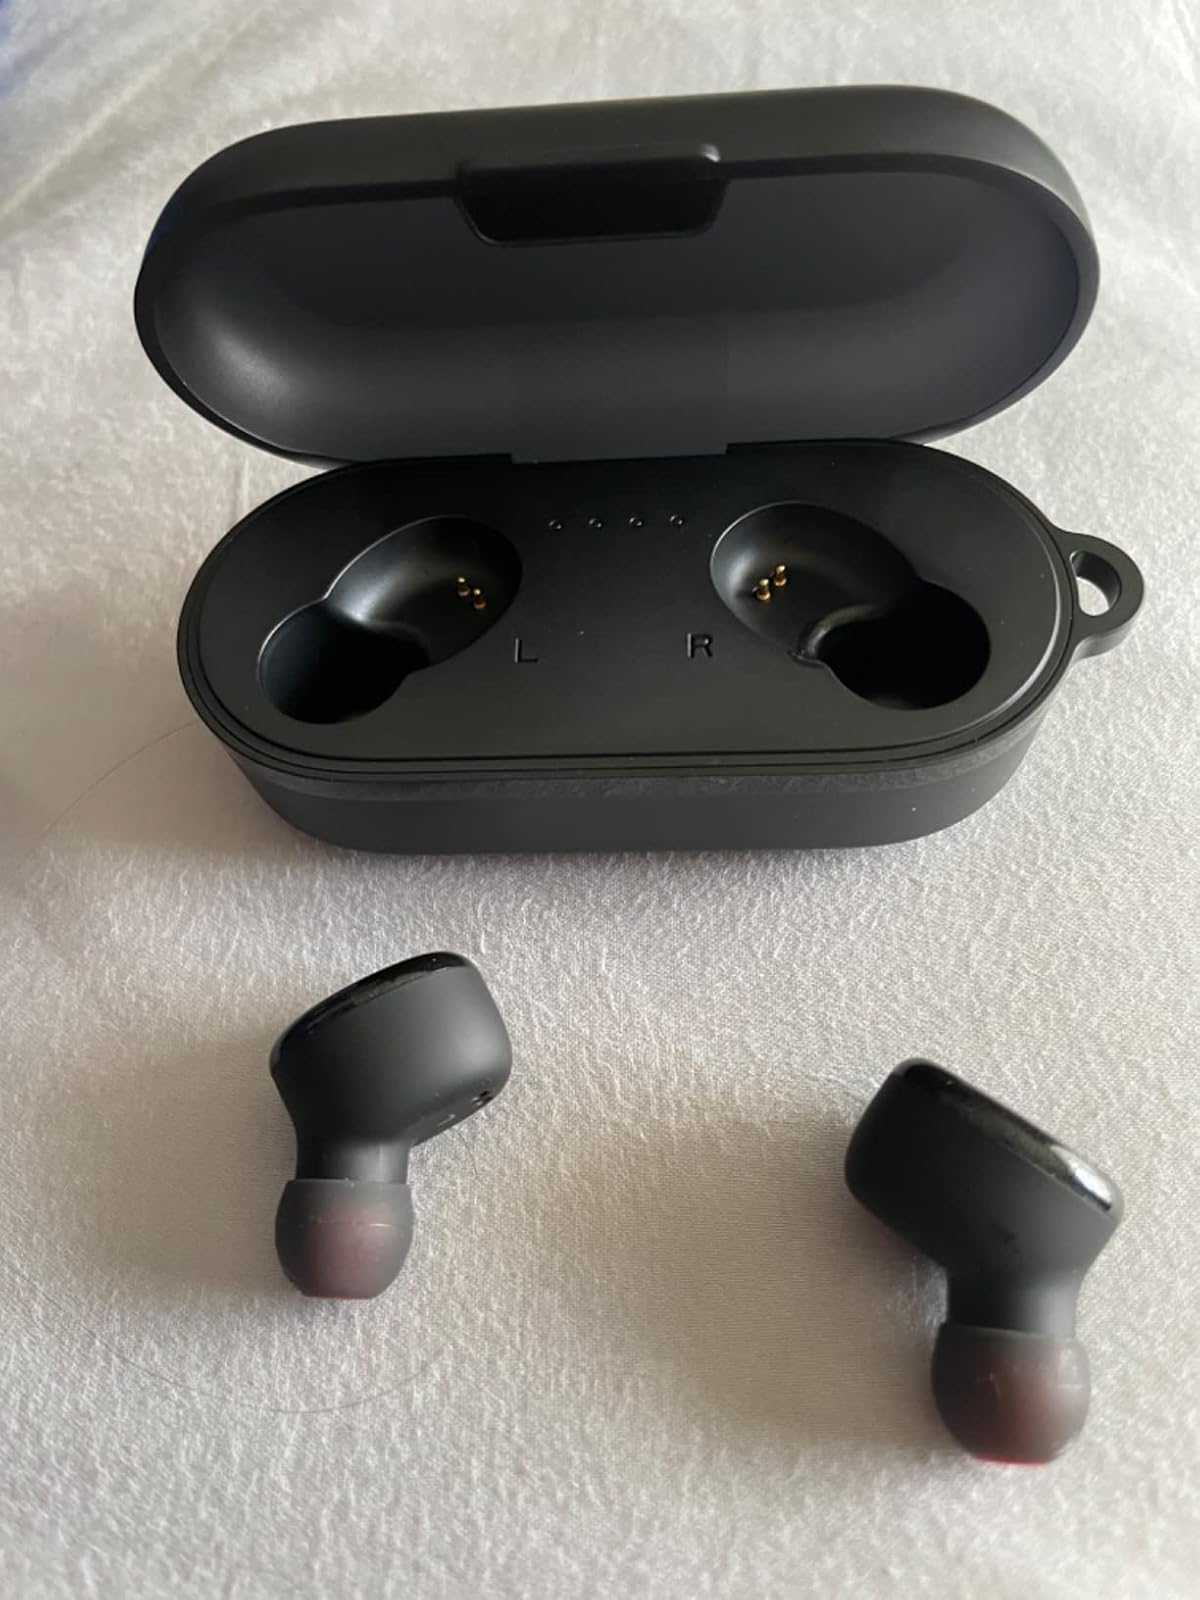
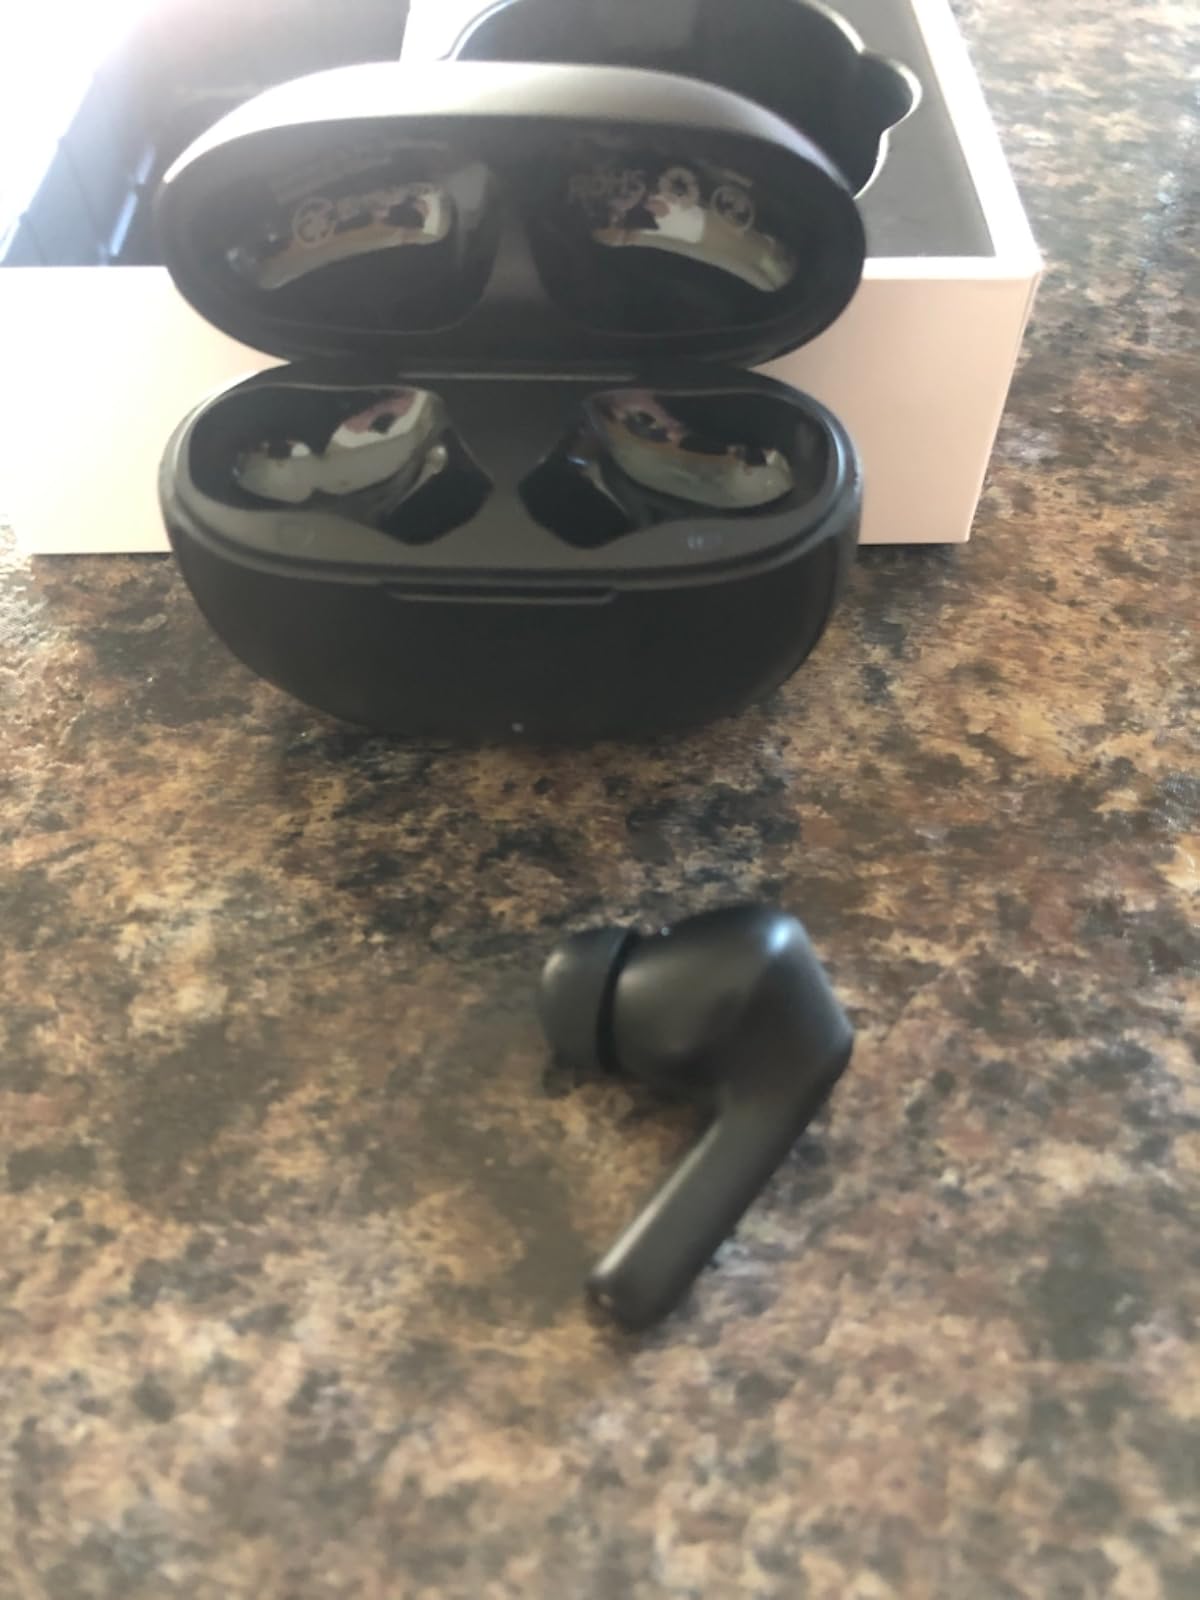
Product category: earbuds
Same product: no